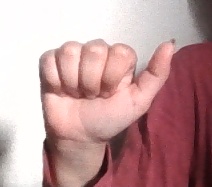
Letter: dhad